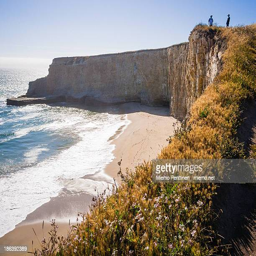
cliff & beach along road on the coast